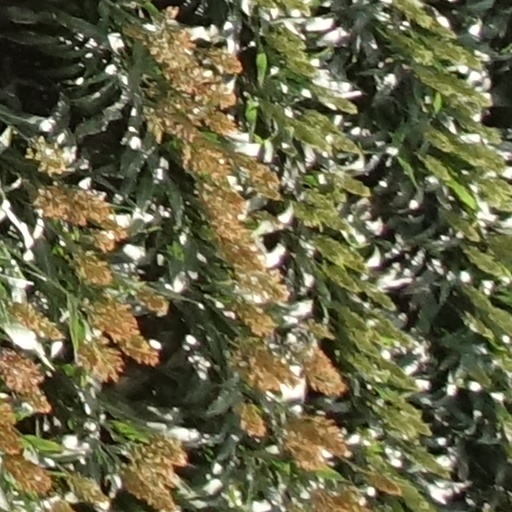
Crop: sorghum